Chronology of bladed weapons

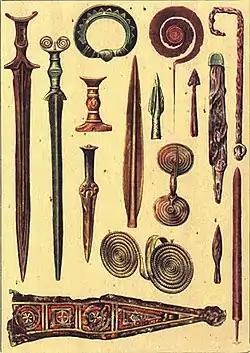

The different types of bladed weapons (swords, dress-swords, sabers, rapiers, foils, machetes, daggers, knives, arrowheads, etc..) have been of great importance throughout history. In addition to its use for fighting, or in wars, the "bladed weapons" have been the object of special considerations forming part of funerary rituals, mythology and other ancestral traditions.